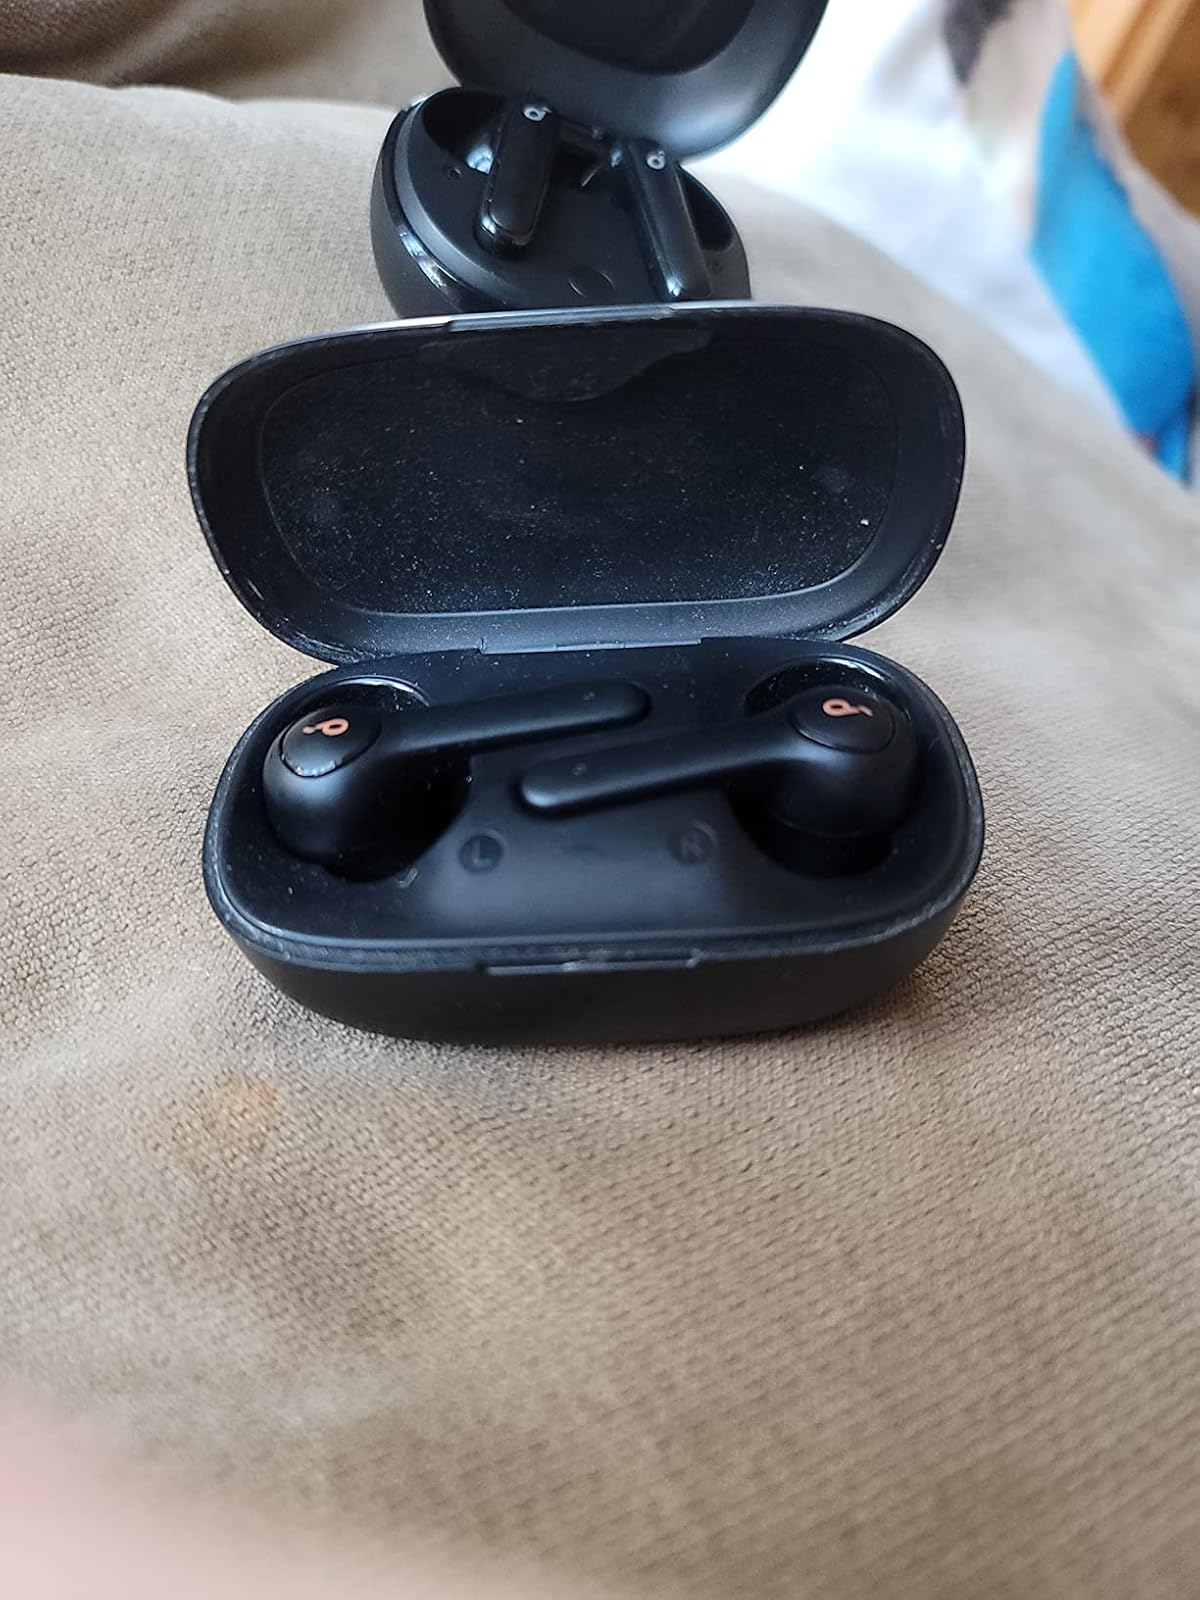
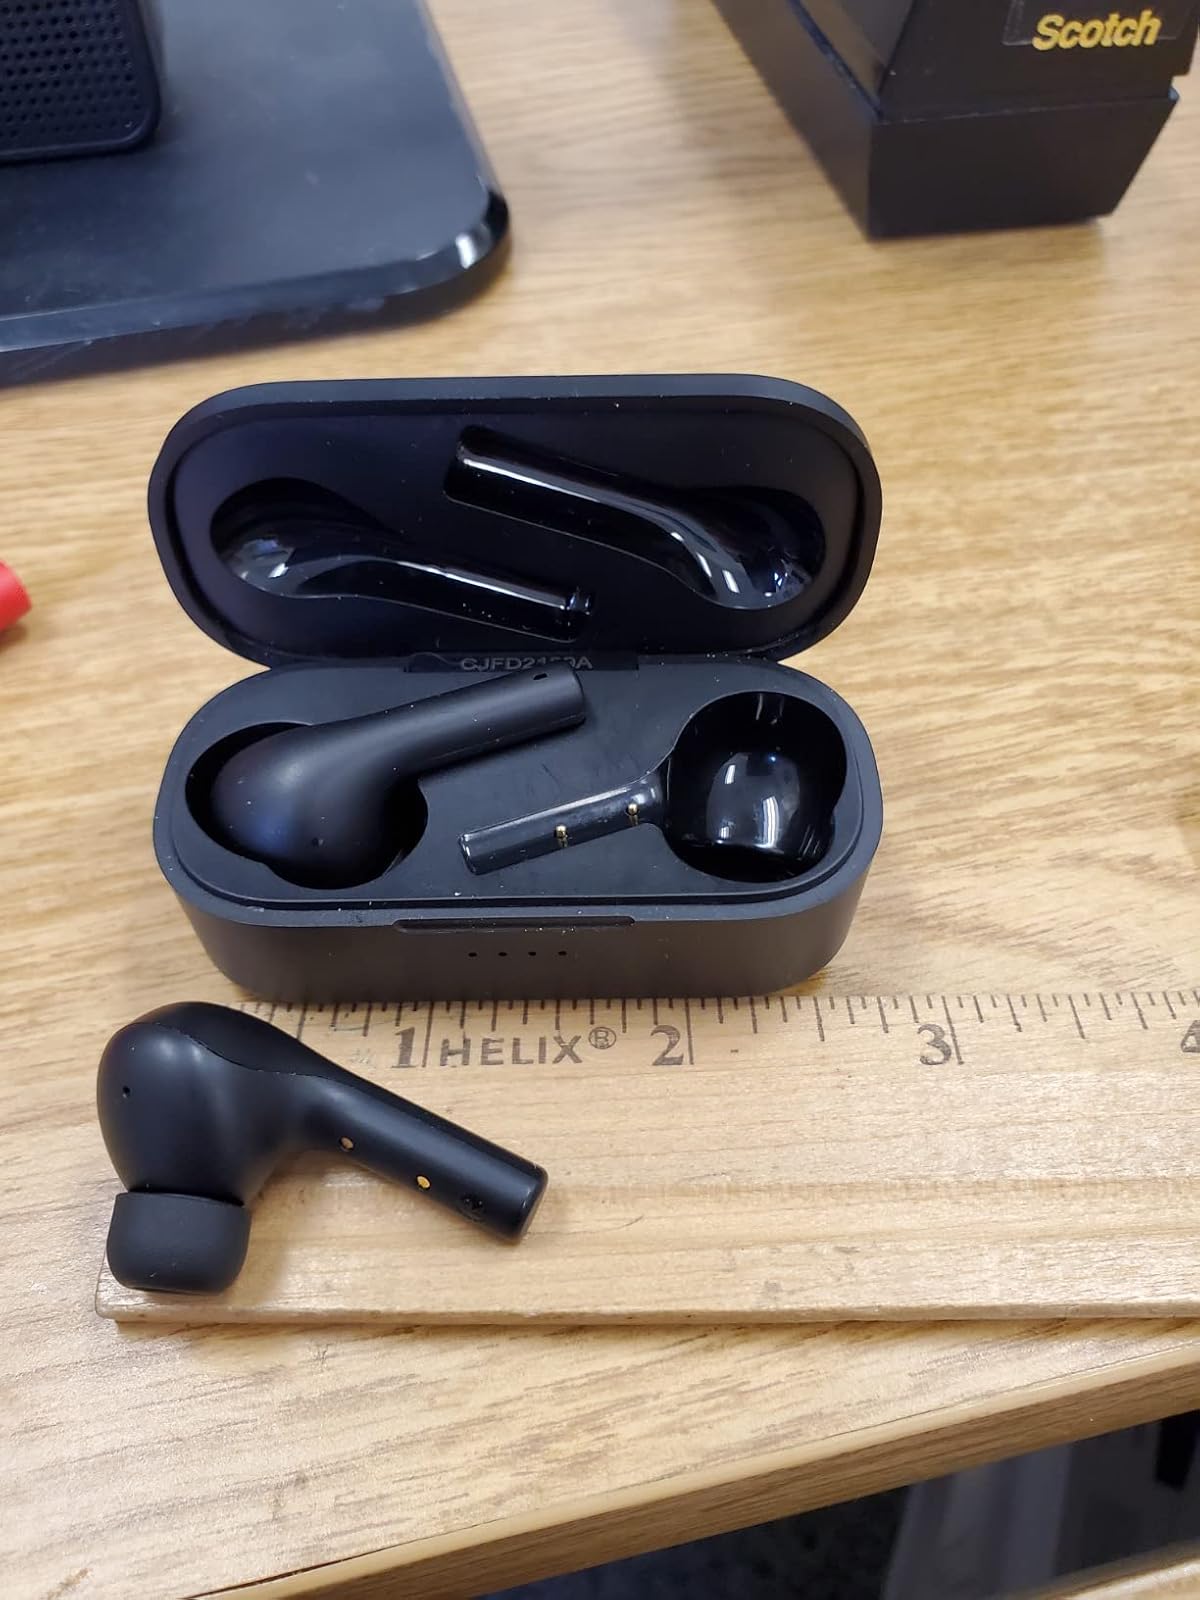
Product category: earbuds
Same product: no